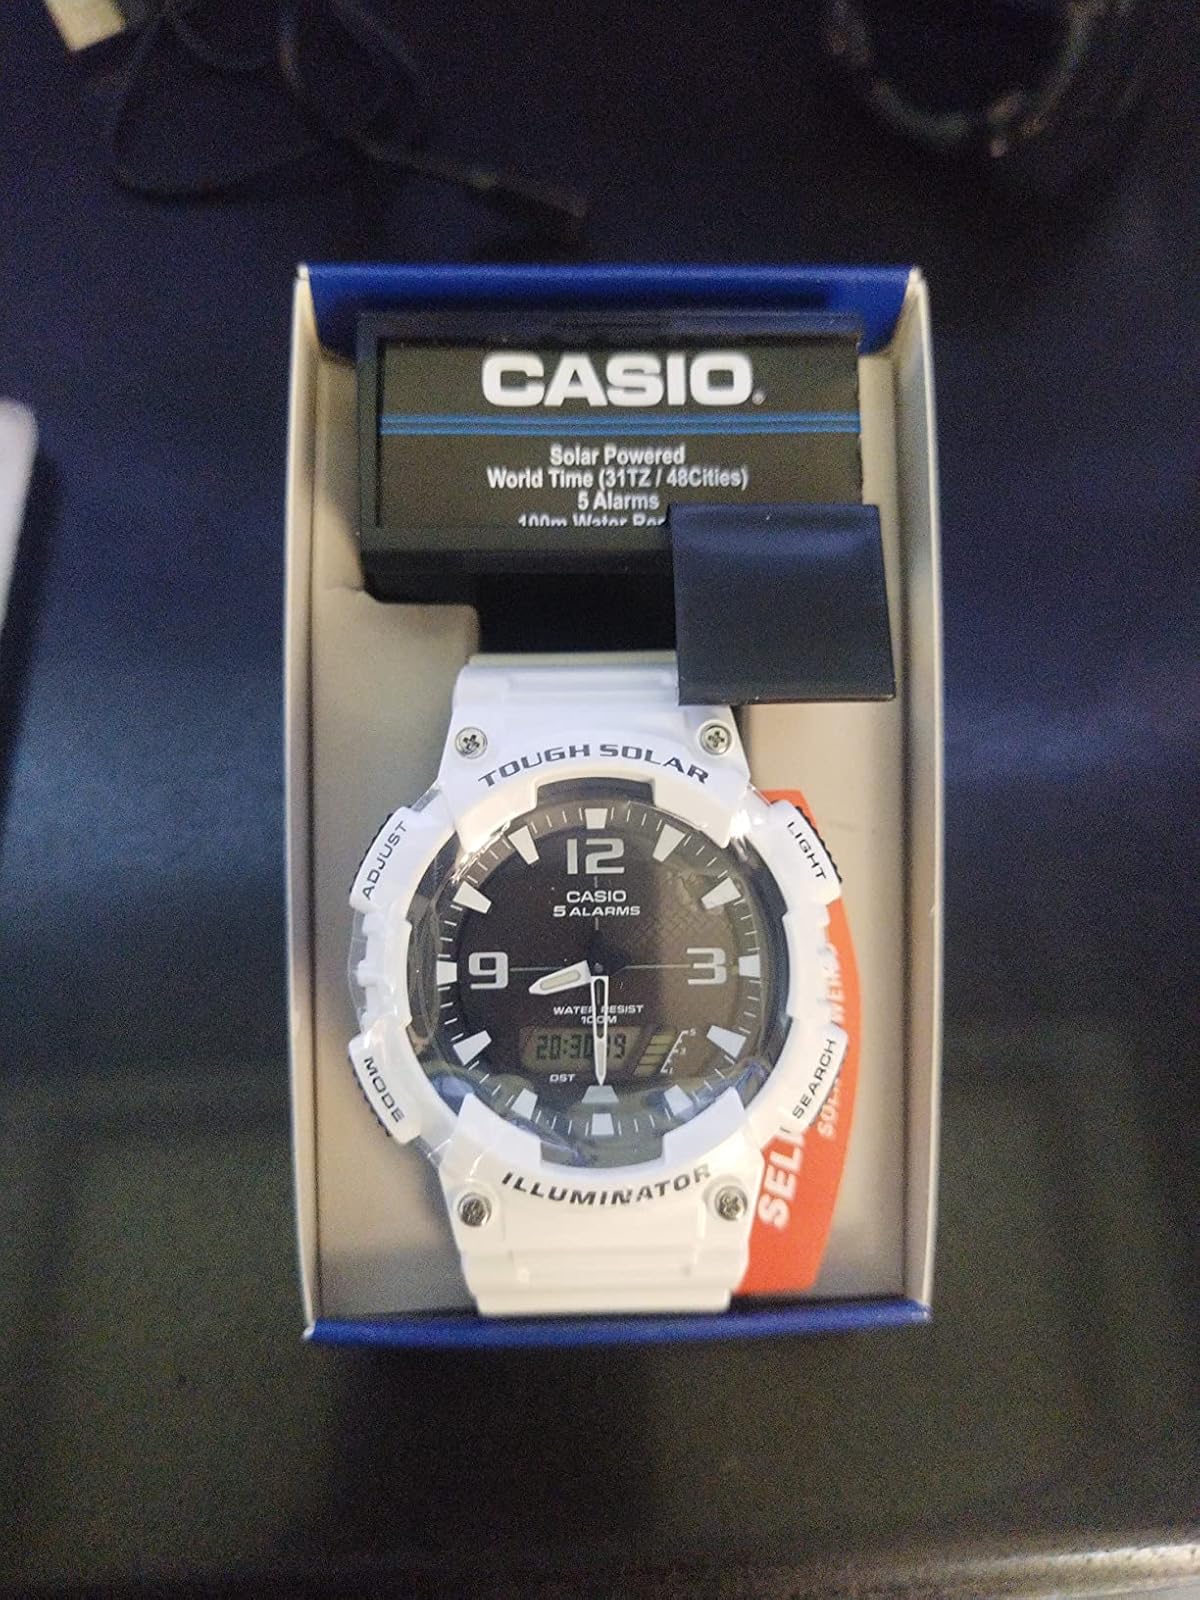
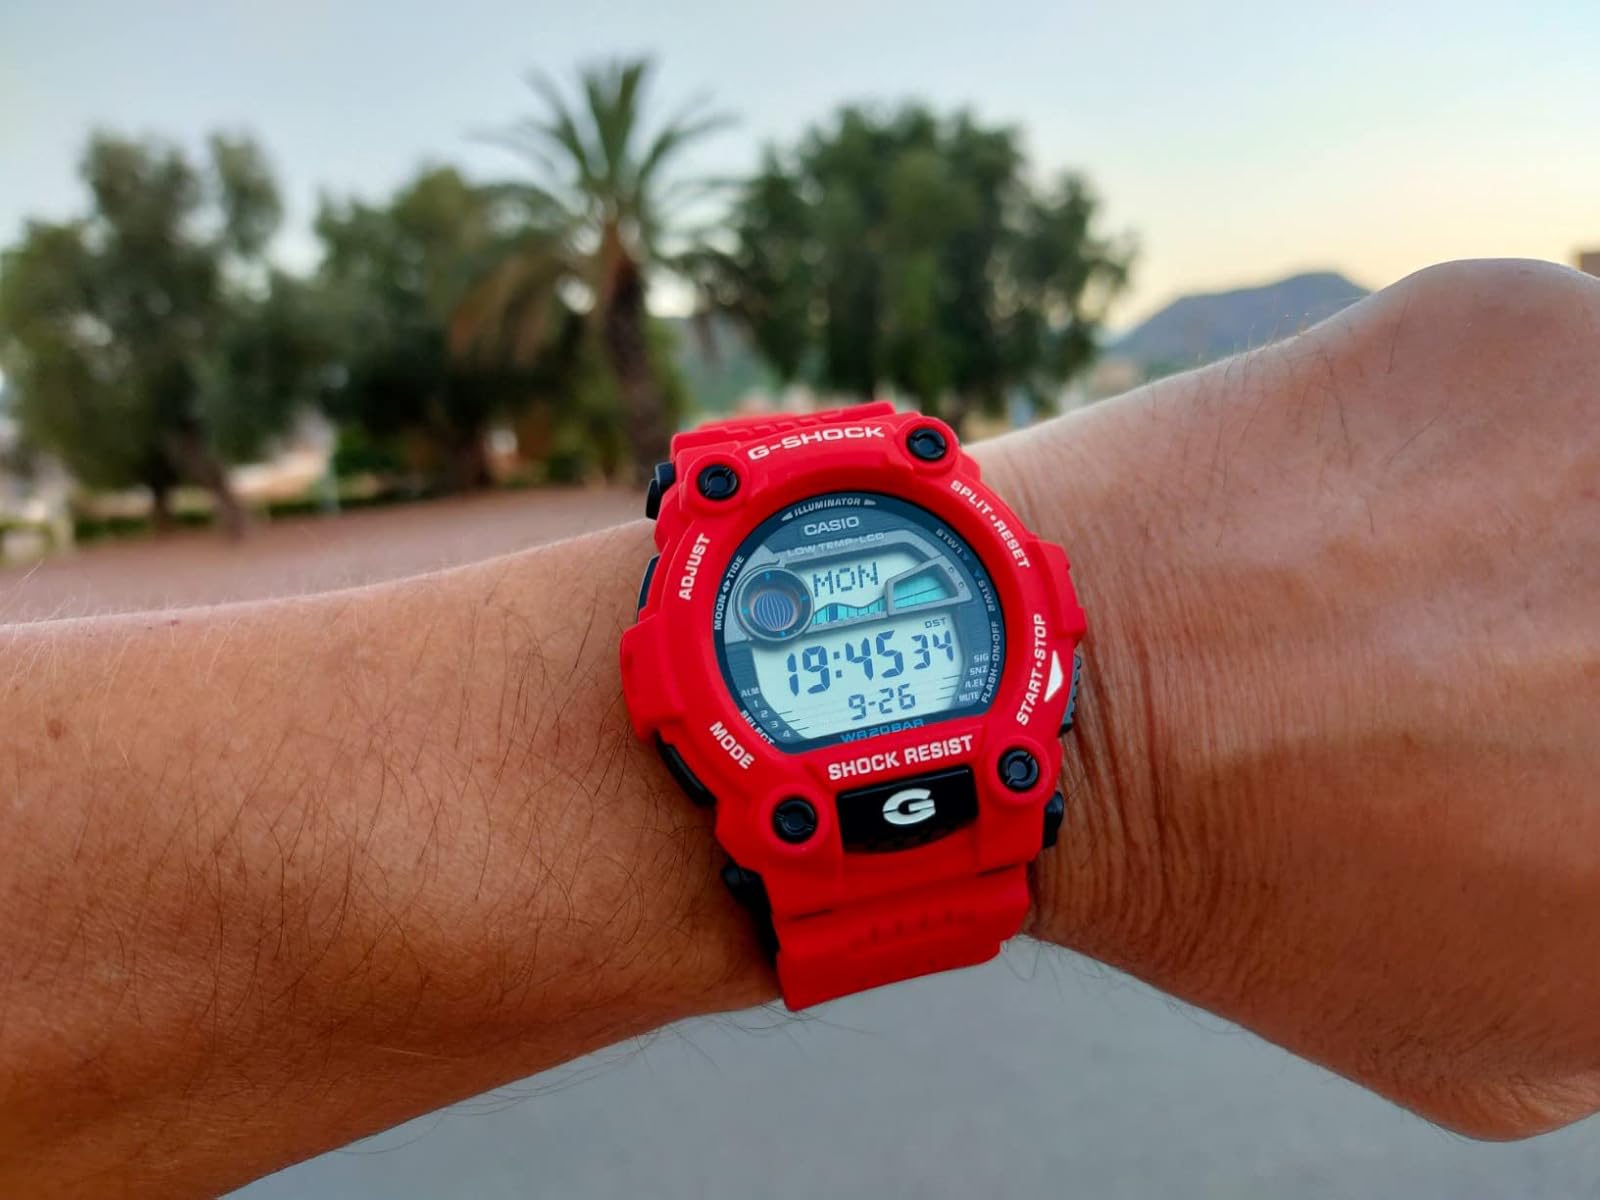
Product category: accessories_watch
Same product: no